4-4-0

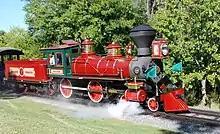
WDWRR No. 4 "Roy O. Disney", built in 1916

Experiments were conducted with three-cylinder compound locomotives by Wilson Worsdell of the North Eastern Railway in 1898, Samuel Johnson of the Midland Railway in 1901 and Francis Webb of the London and North Western Railway. Of these, the development of Johnson's design by Richard Deeley of the Midland Railway into the 1000 Class was the most successful. This class continued to be built by the London, Midland and Scottish Railway (LMS) after 1905, until 1932 with the almost identical LMS Compound 4-4-0.